Javier Mascherano

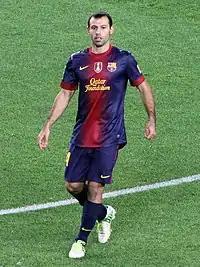
Mascherano playing for Barcelona in 2012.

On 28 August 2010, Mascherano agreed terms on a four-year contract with Barcelona for €24 million. On 30 August 2010, Mascherano passed his medical to complete his transfer and told Barça TV, "The truth is it's a dream, it's a great joy." He made his league debut on 11 September 2010, starting in a 0–2 home defeat against recently promoted Hércules, marking the first defeat at the Camp Nou in 16 months. Mascherano had a mixed season at the Camp Nou, spending the first half of the season mainly coming off the bench but for the latter part playing out of position in a centre-back role. On 28 May 2011, Mascherano started alongside Gerard Piqué in the 2011 Champions League final against Manchester United at the Wembley Stadium. Barcelona went on to win the game 3–1, with Mascherano dedicating the win to Liverpool fans, some of which he had upset during his move. In the run to the final, Mascherano denied Arsenal's Nicklas Bendtner a certain goal with a sliding tackle towards the end of the second leg of the round of 16 match, with the Catalan giants beating the Gunners 3–1, 4–3 on aggregate.